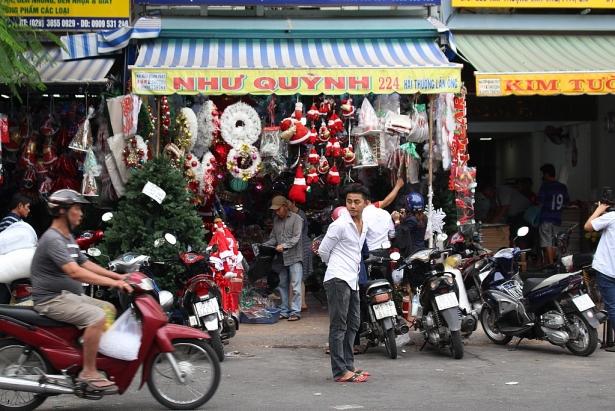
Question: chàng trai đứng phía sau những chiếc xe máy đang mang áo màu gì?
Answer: đang mang áo màu trắng